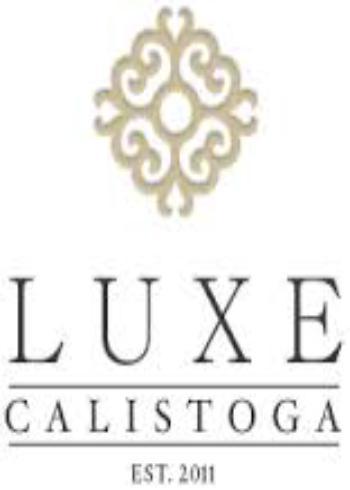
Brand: Calistoga
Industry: Food